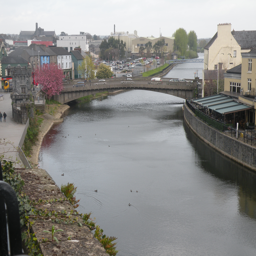
the river running through a city .